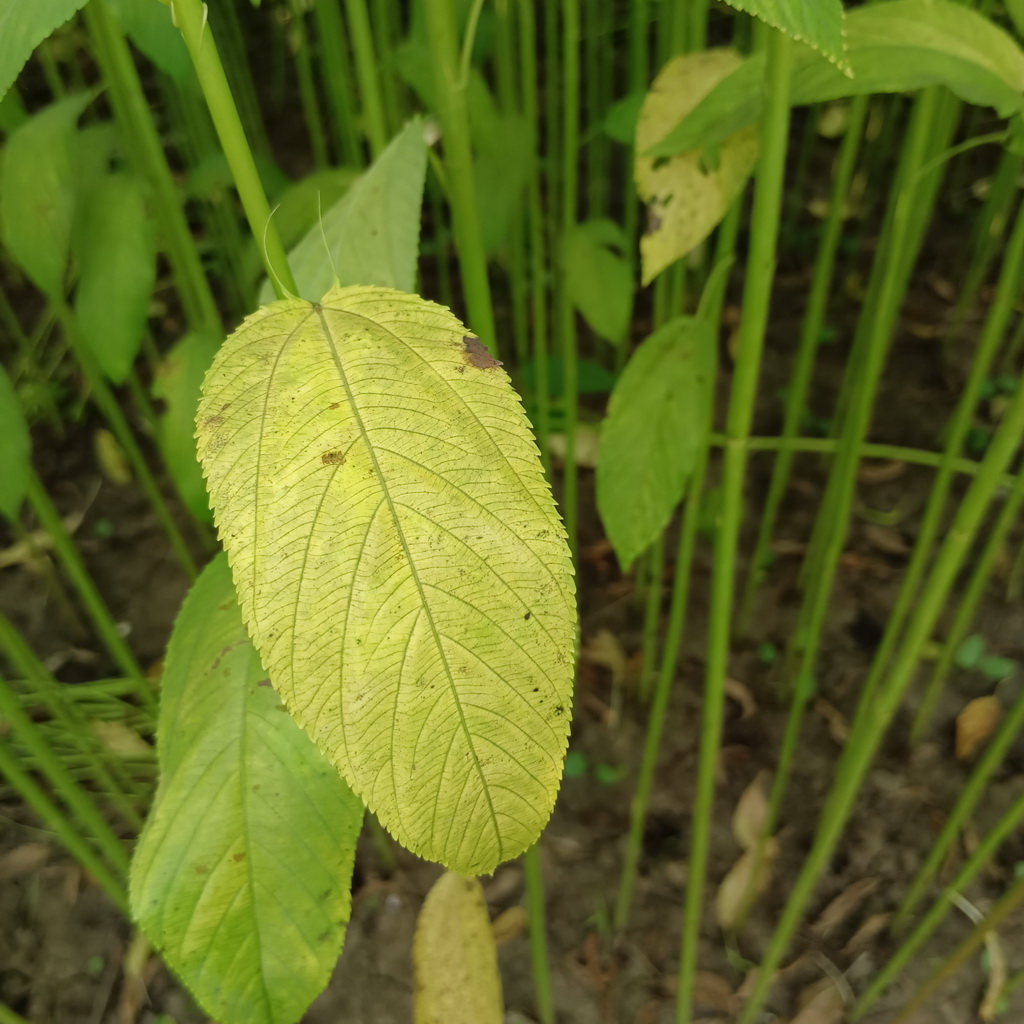
Label: Mosaic